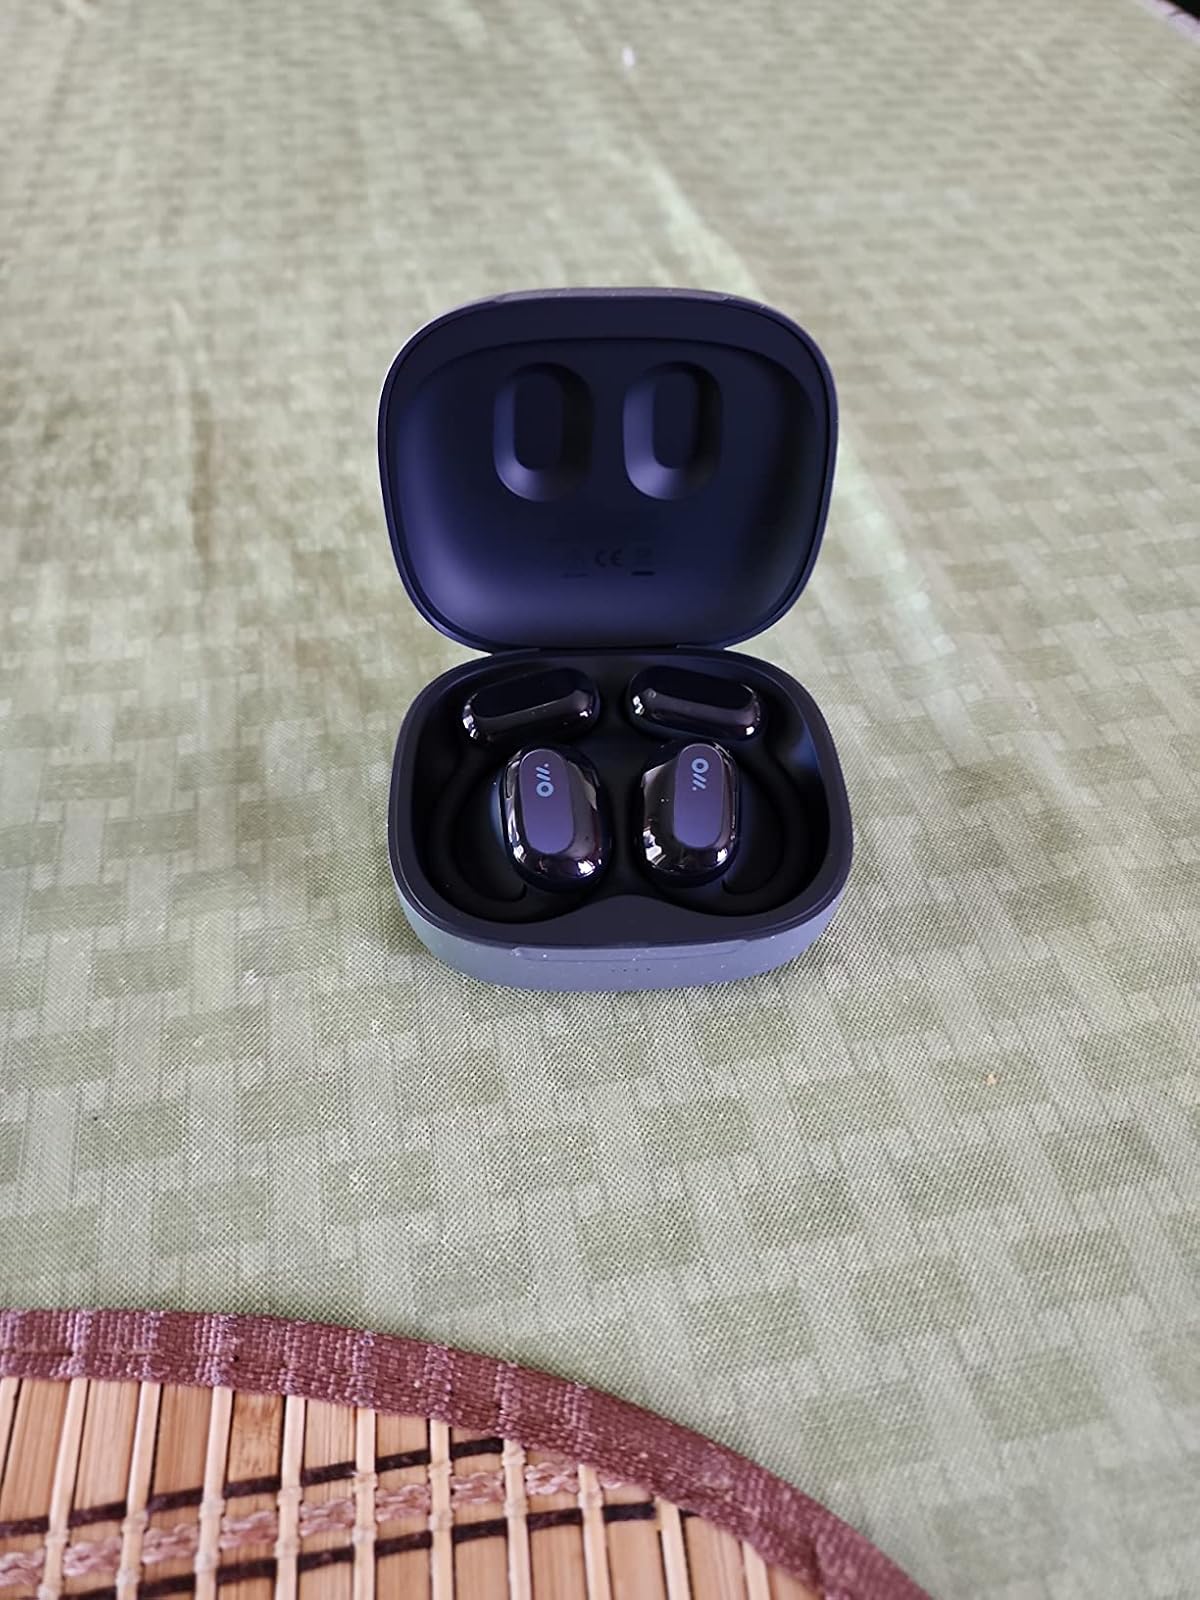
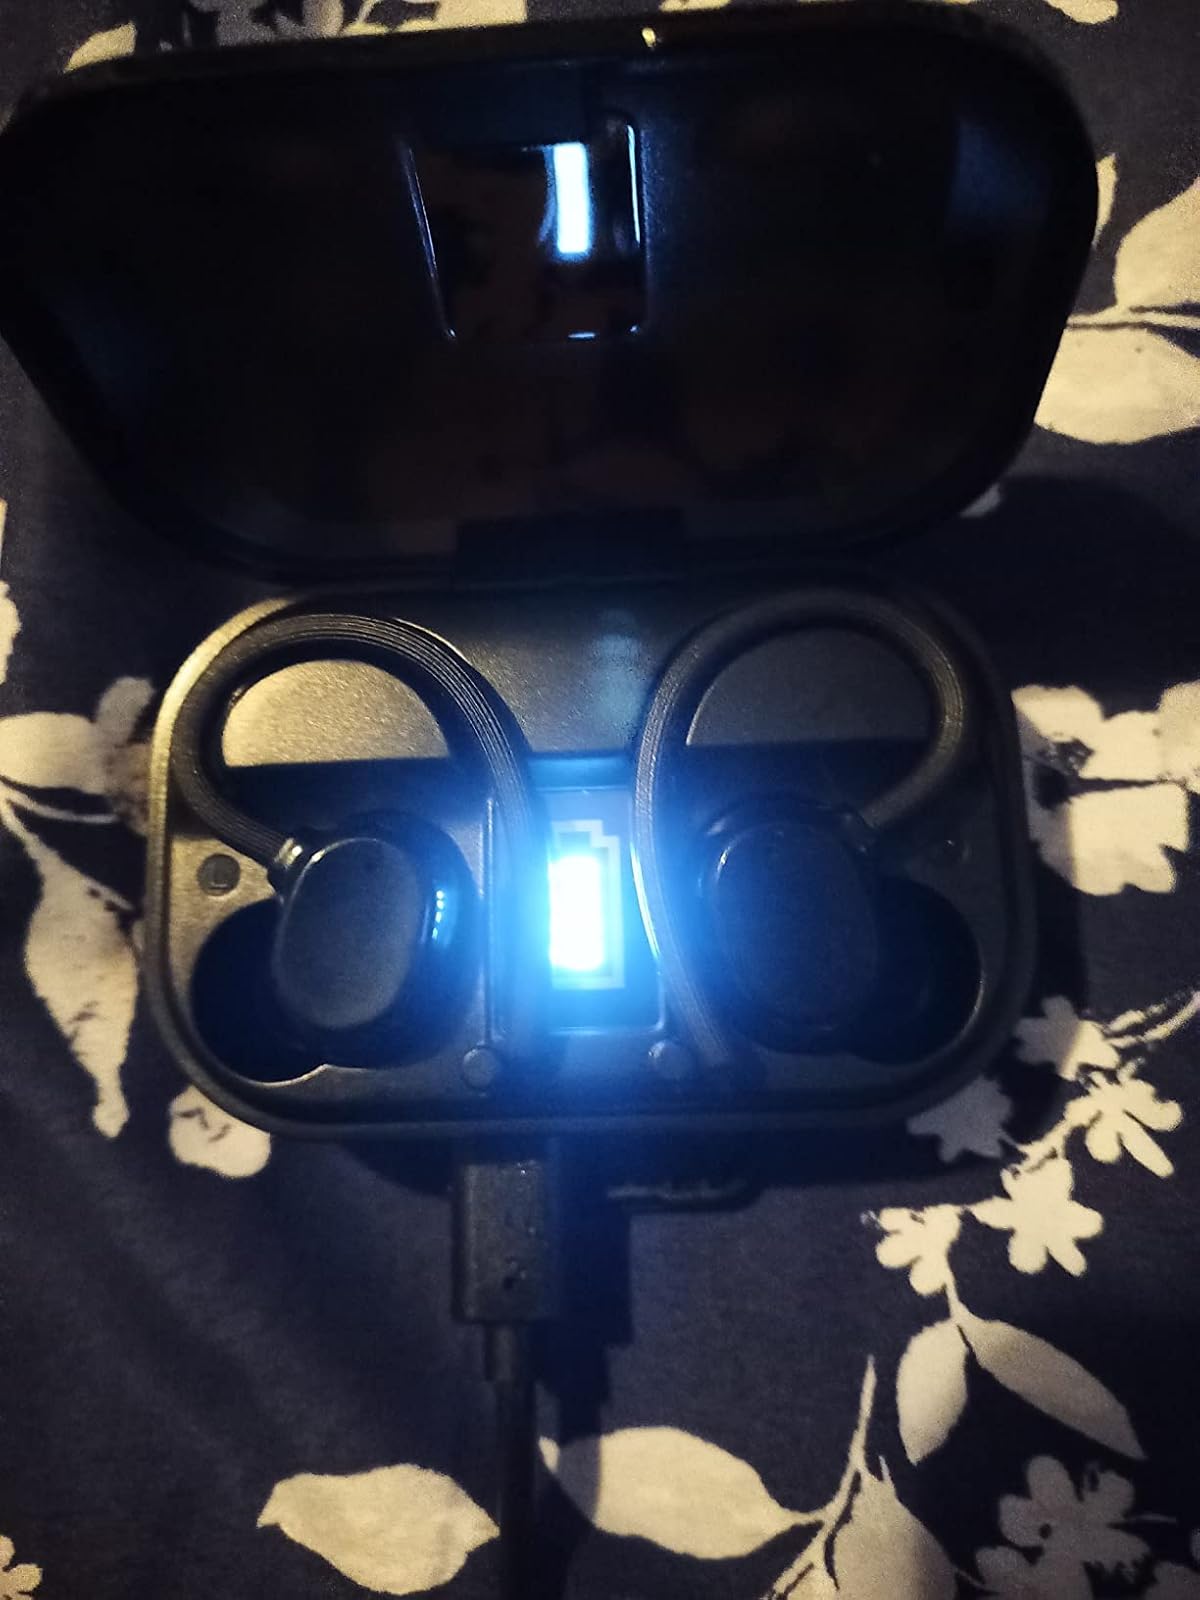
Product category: earbuds
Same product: no